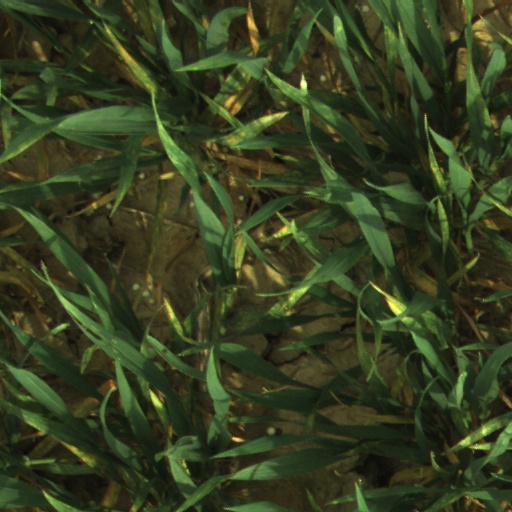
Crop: wheat